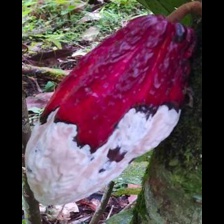
Label: moniliophthora